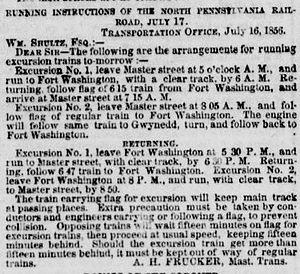
Instructions de la compagnie publiées par le New York herald du 19 juillet 1856
La Grande catastrophe ferroviaire de 1856 a eu lieu à une vingtaine de kilomètres au nord-ouest de Philadelphie le 17 juillet 1856, lorsque deux trains circulant en sens inverse sur la même voie se sont heurtés, faisant officiellement 67 morts et 61 blessés, bilan alors le plus meurtrier de la jeune histoire du chemin de fer. Elle est connue sous les appellations de Désastre de Camp Hill dans le comté de Montgomery et de Tragédie du train de pique-nique dans la ville de Philadelphie et est restée l'un des évènements marquants de cette époque.